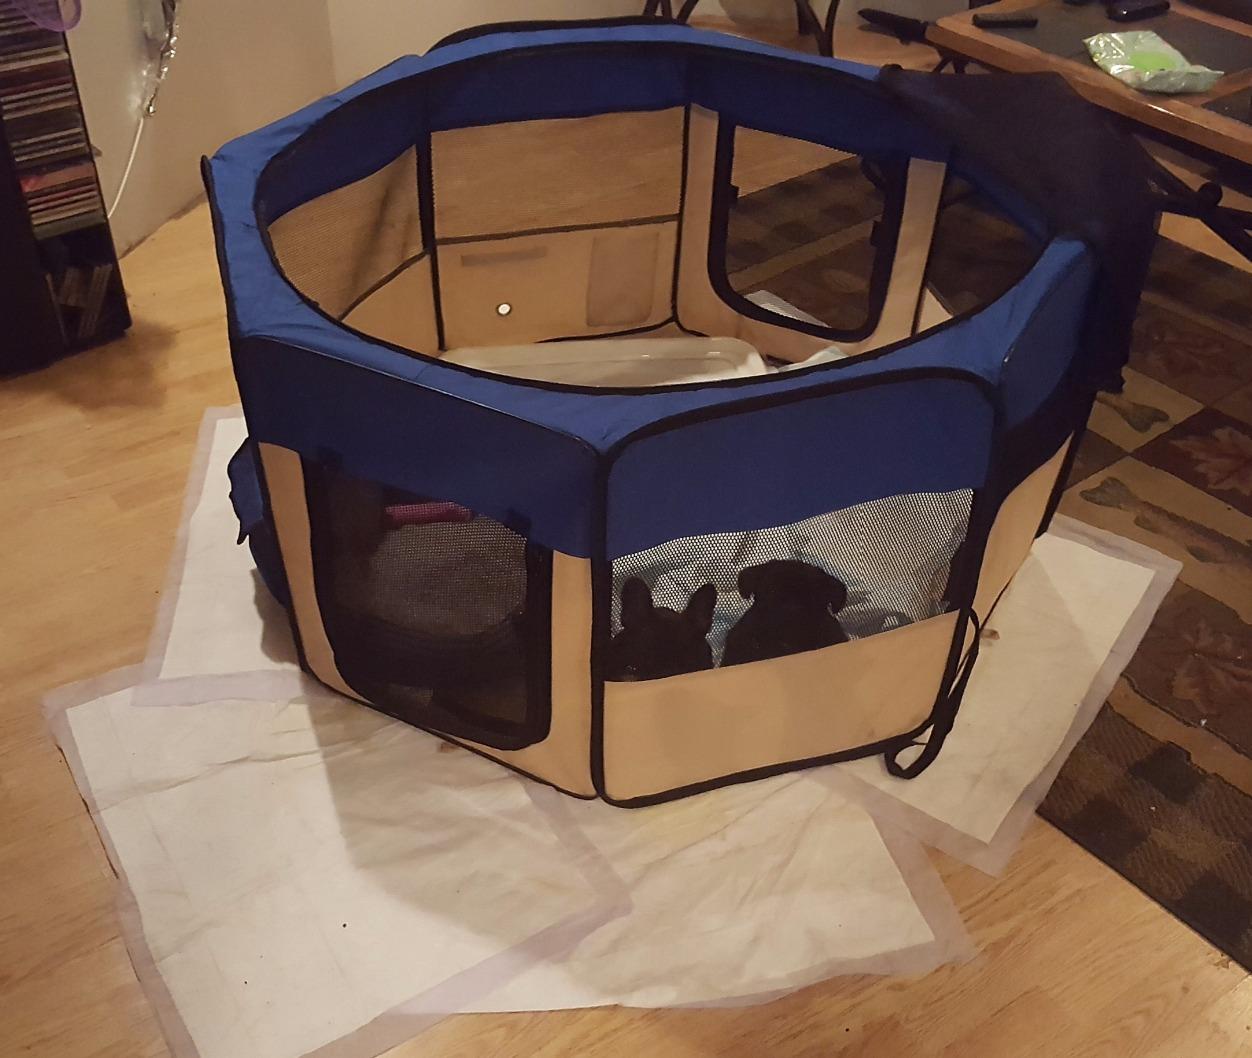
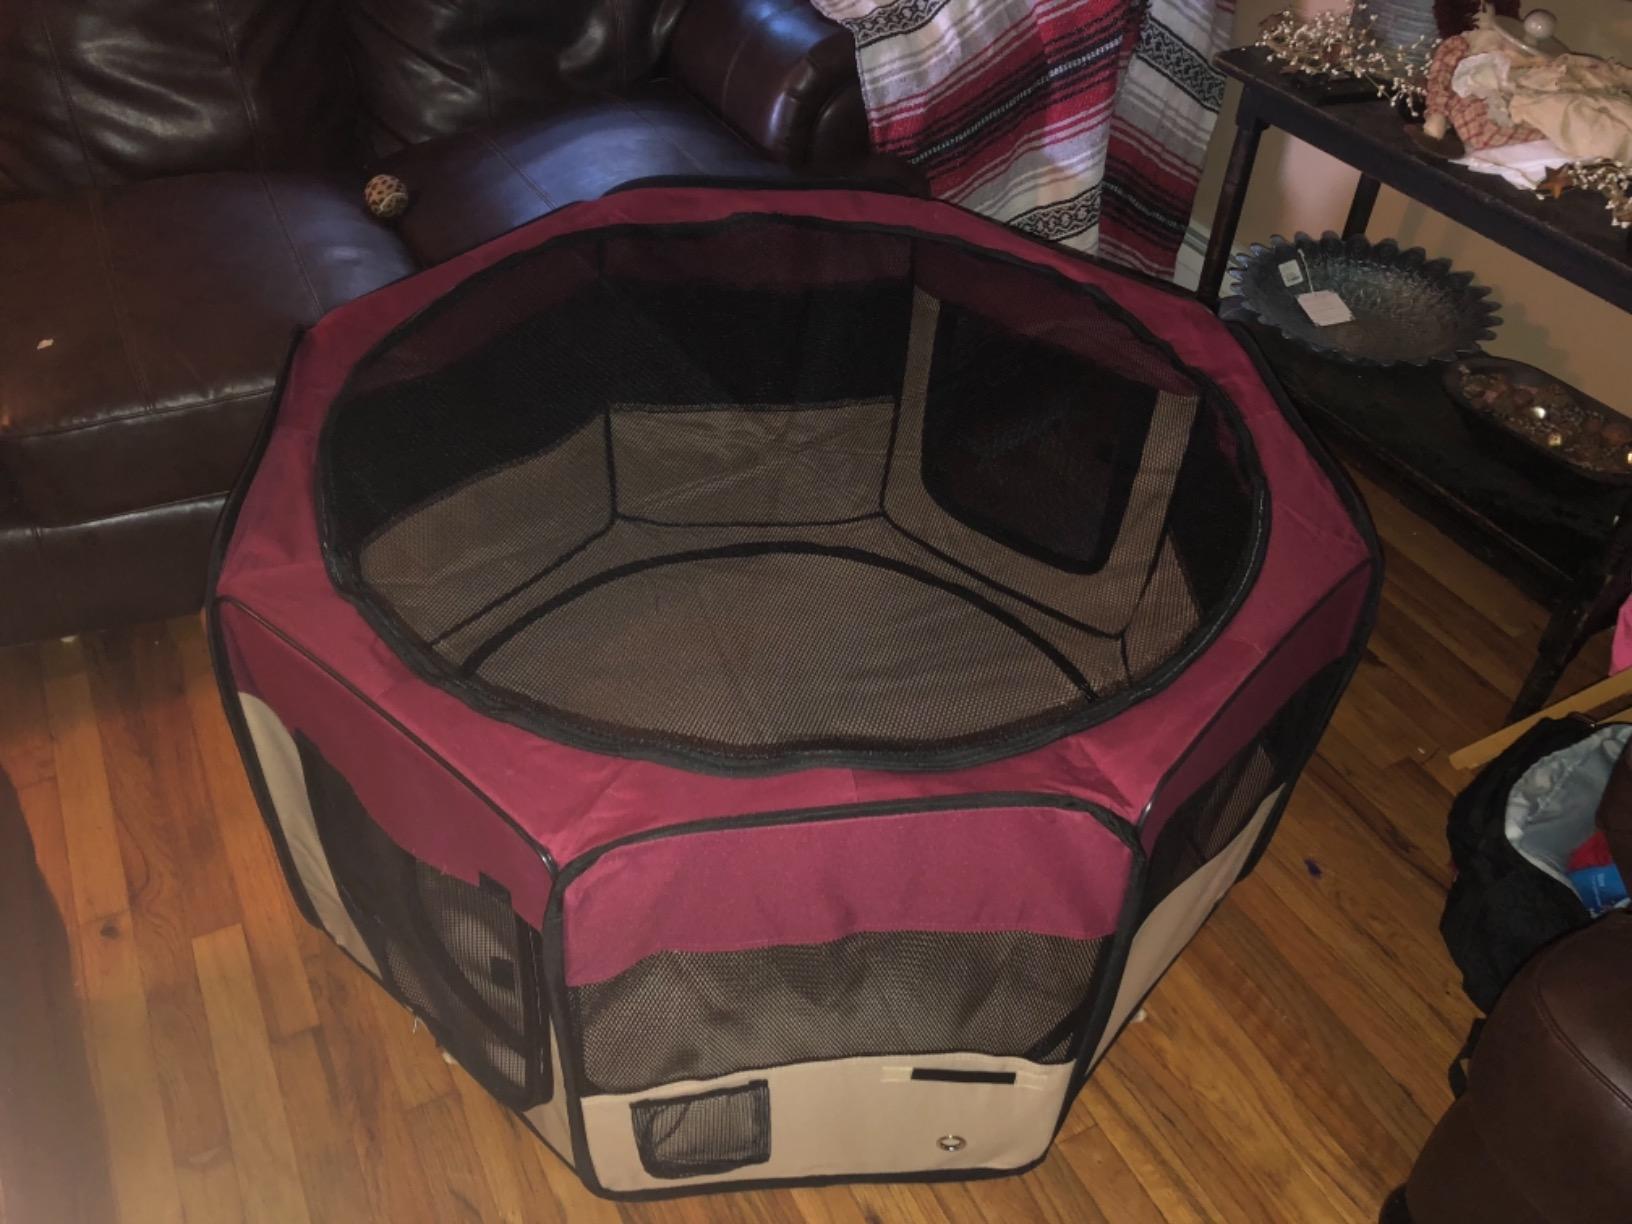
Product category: items_kennel
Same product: no